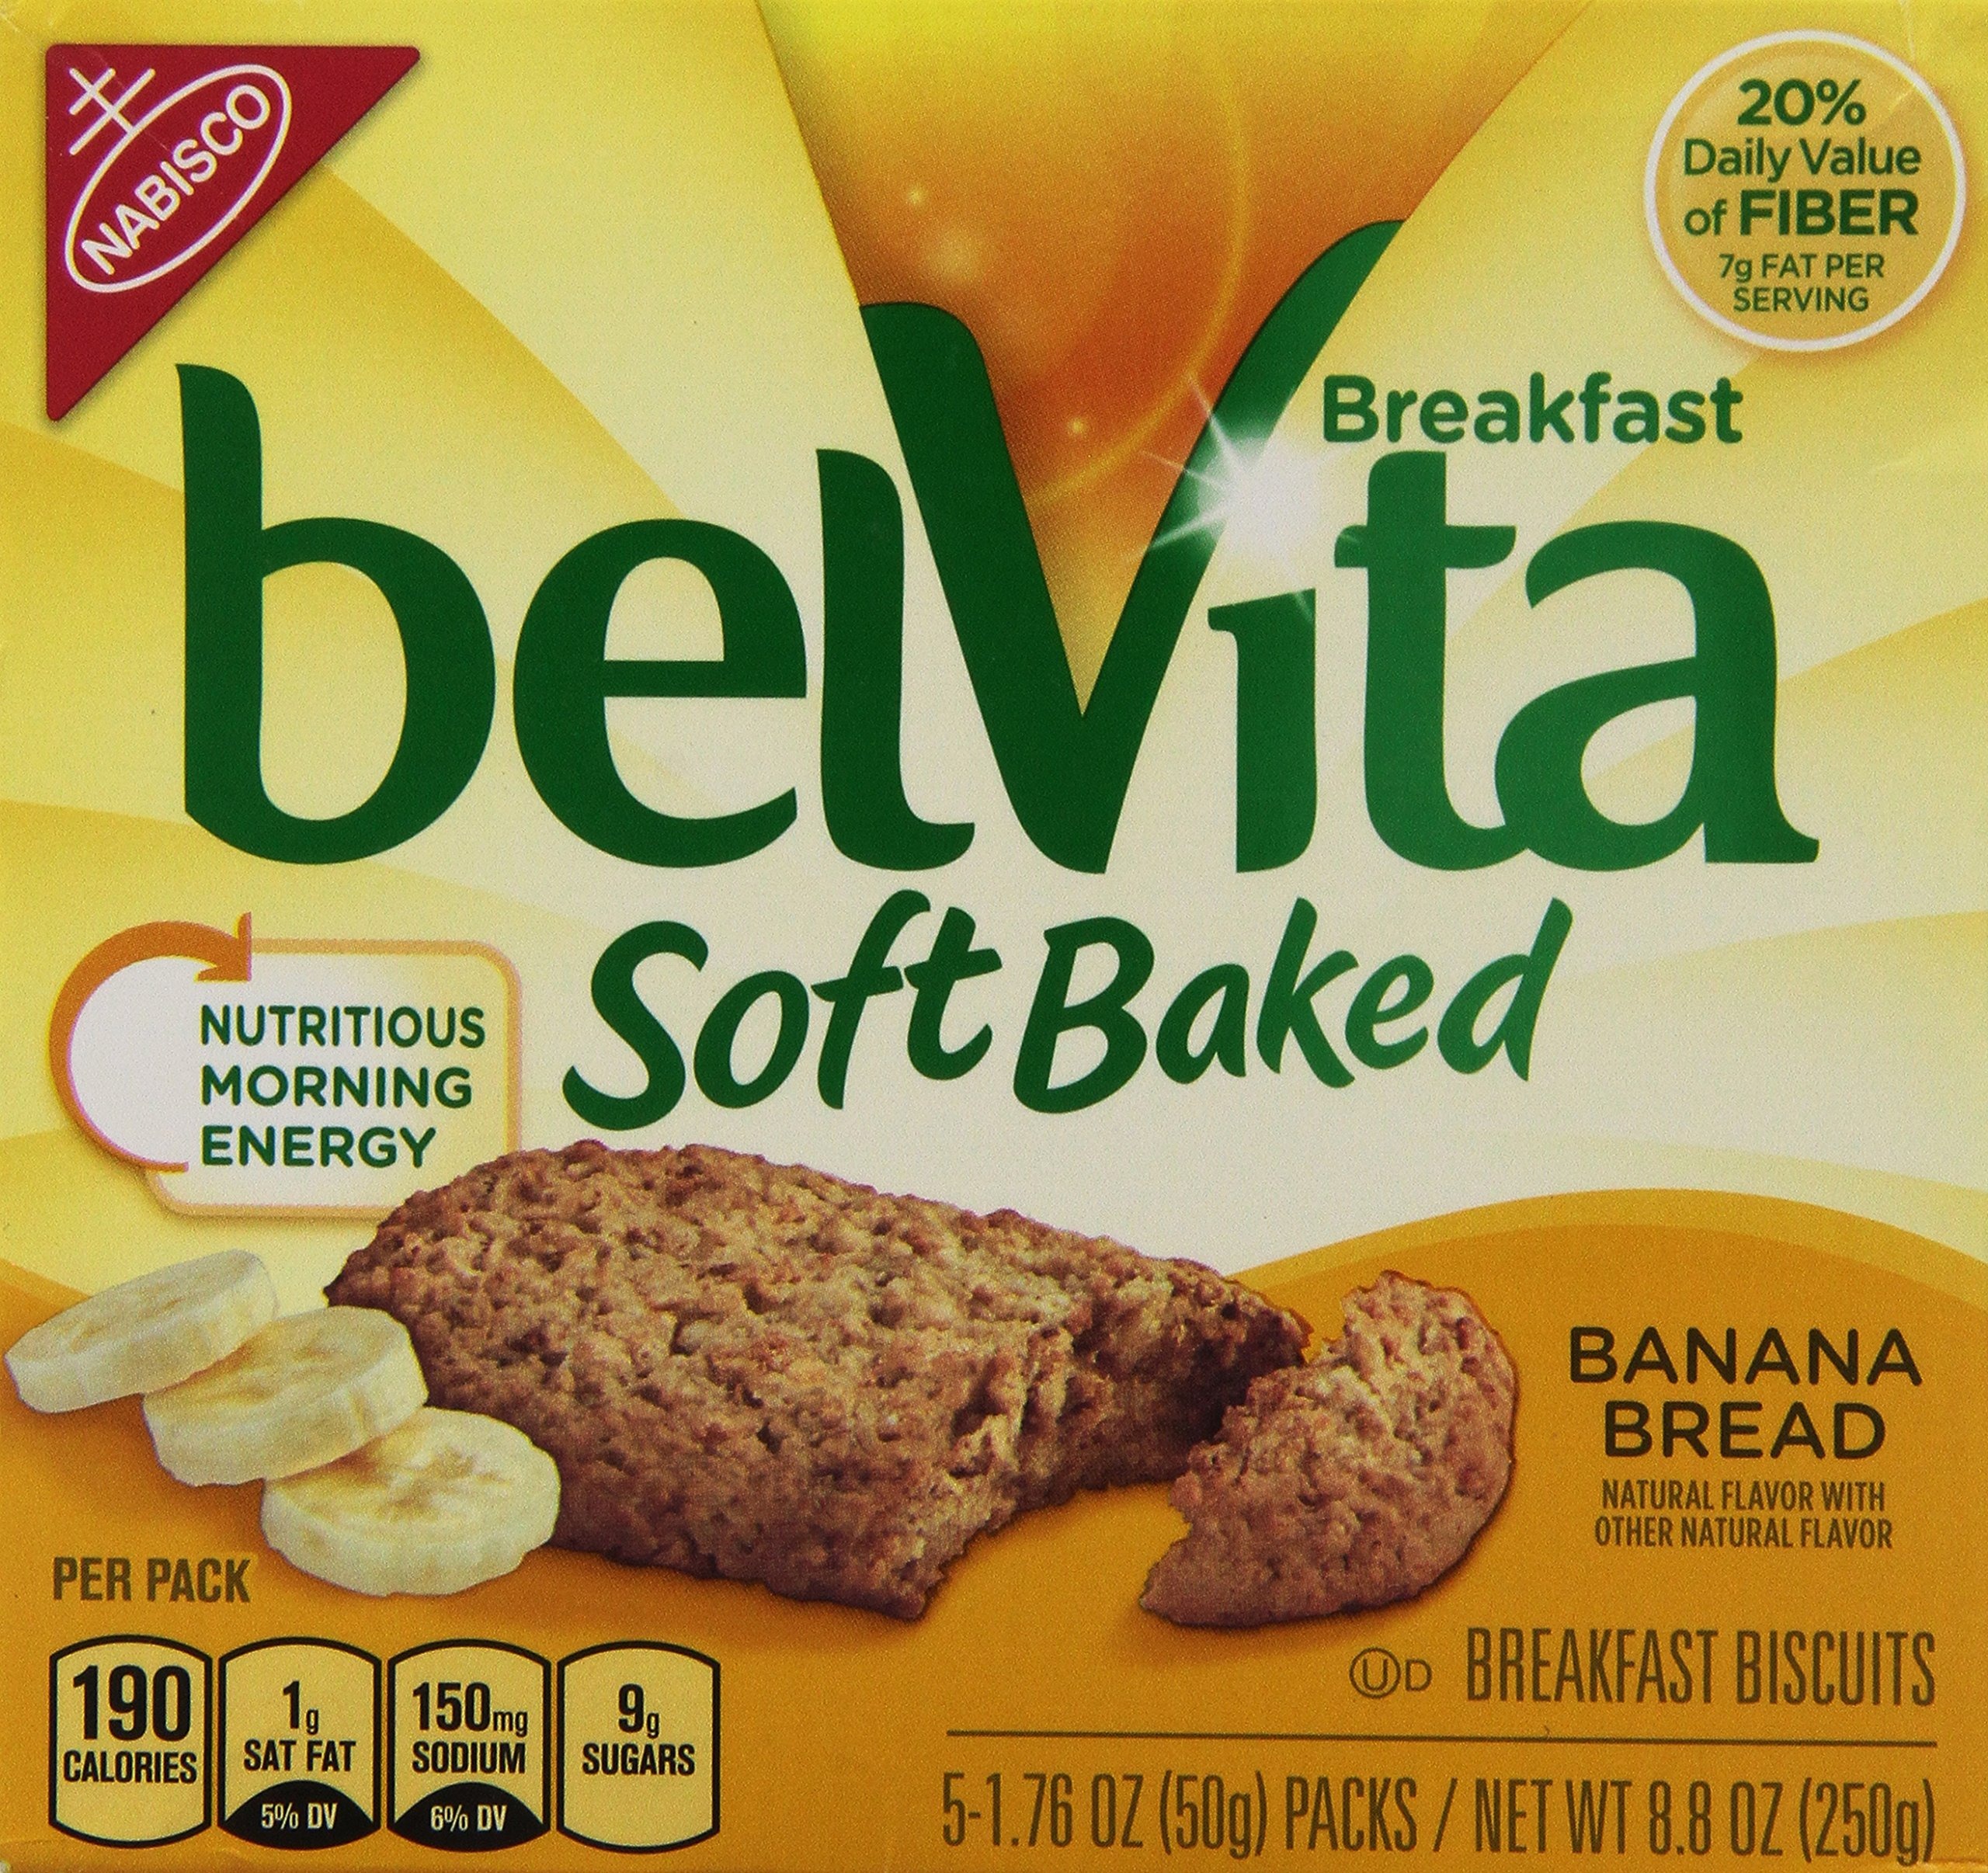
Item Name: Nabisco, Belvita, Soft Baked, Banana Bread, 8.8oz Box (Pack of 4)
Bullet Point 1: Belvita soft baked breakfast biscuits
Bullet Point 2: Banana Bread
Bullet Point 3: pack of 4 boxes
Product Description: Belvita soft baked breakfast biscuits, banana bread
Value: 35.2
Unit: Ounce

Price: 4.49